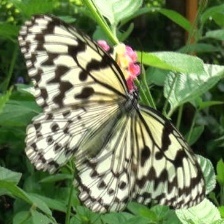
Species: PAPER KITE